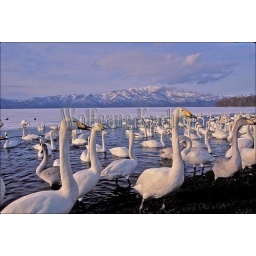
Japan, hokkaido island, near kushiro, lake kussharo, whooper swans on beach